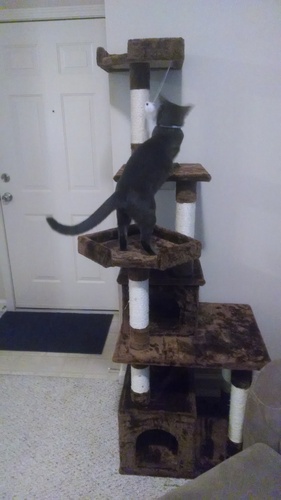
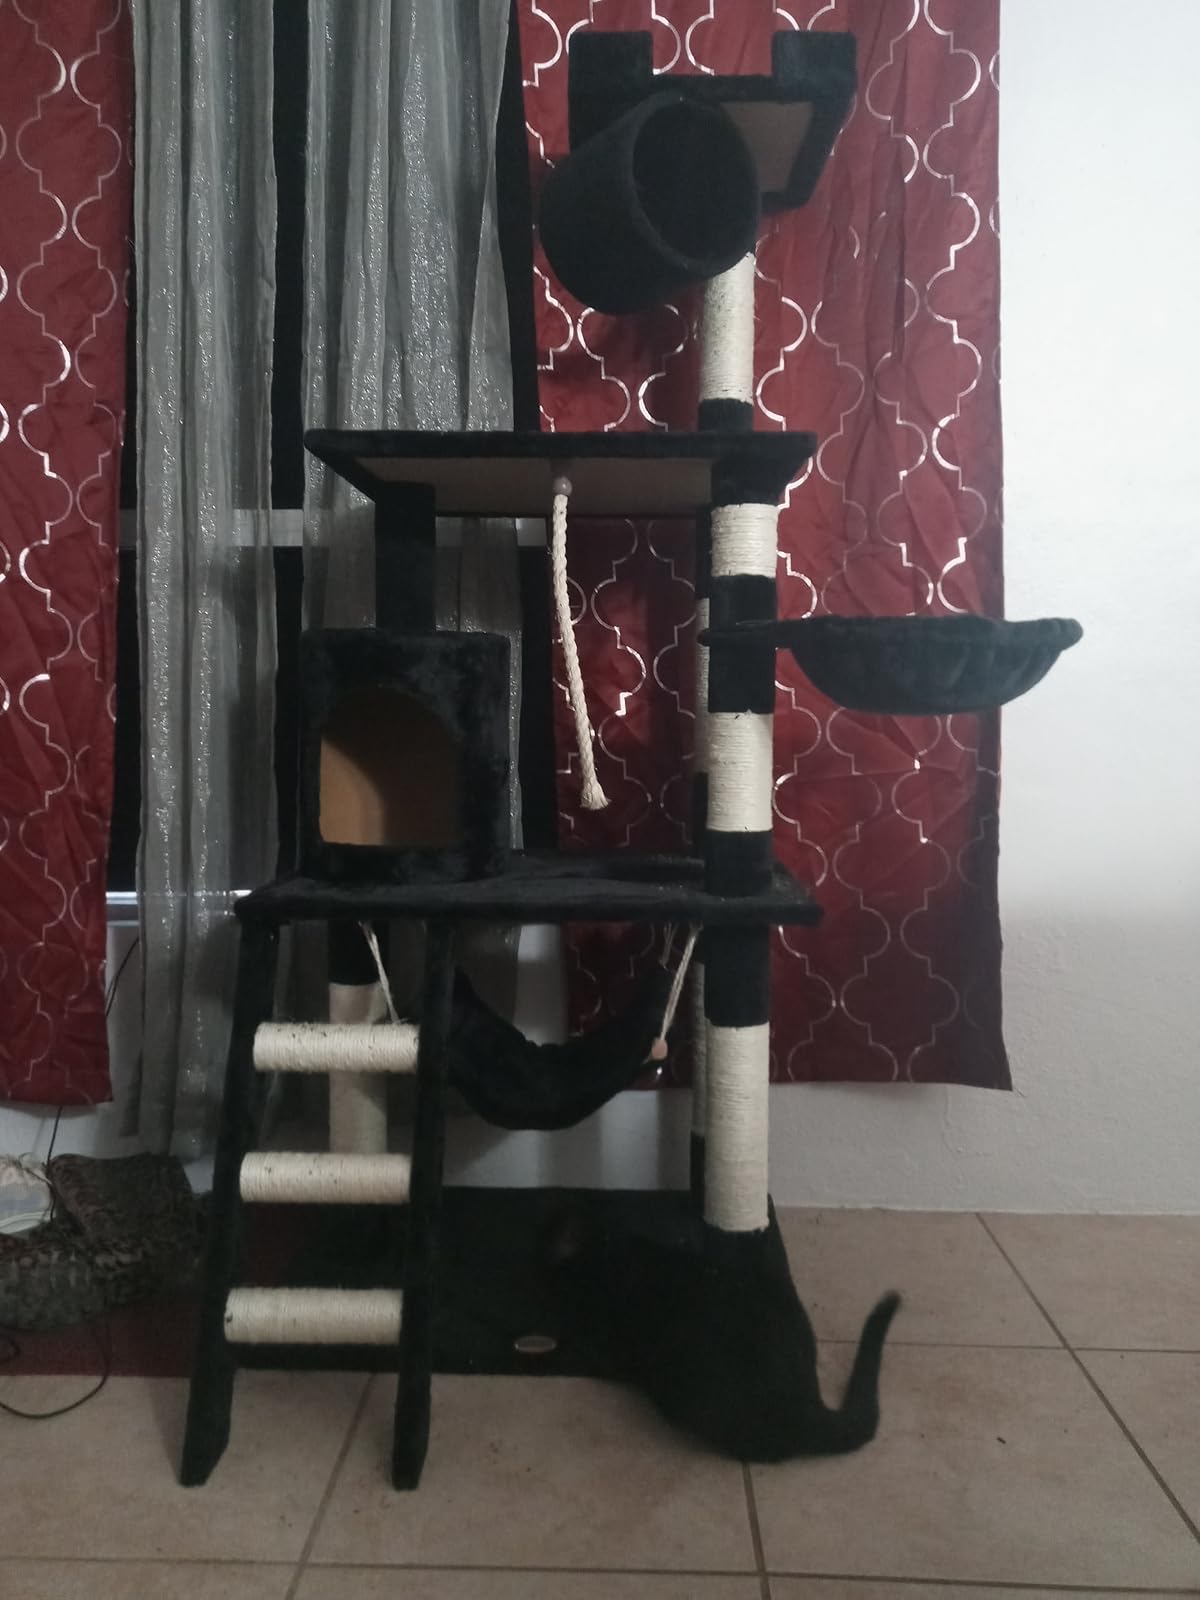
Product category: items_cat tree
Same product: no